Santal people

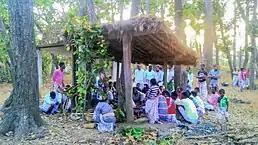
People performing rituals in Jaher, Mayurbhanj district, Odisha

The Santal are granted Scheduled Tribe status in five states: Bihar, West Bengal, Jharkhand, Odisha, and Tripura, where they account for a total population of 6,570,807 according to the 2011 Census of India. Of this population, 63.15% are reported as Hindu, 23% as Sarna, 7.28% as Sari Dharam (all in West Bengal), and 5.46% as Christian. Other minor religious affiliations include Bidin (27,602), Muslim (13,014), Santal (4,771), Sumra Sandhi (2,059), Sarvdharm (1,625), Buddhist (1,121), Adi Bassi (1,100), Sikh (987), Kharwar (385), Sant (356), Saran (352), Jain (348), Achinthar (273), Sarin (185), Marangboro (167), Saranath (157), Seran (125), Adi (84), and Alchichi (78). Additionally, 102 were "Atheist", 331 were believers of "Tribal religion", 1,123 followed other unclassified religions, and 16,974 did not state any religious affiliation.